History of Newcastle United F.C.

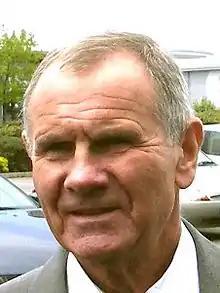
Arthur Cox

By the time peace was restored in 1945, Seymour was at the forefront of Newcastle's affairs, manager in all but name. He ensured that the Magpies possessed an entertaining eleven full of stars, a mix of home-grown talent like Jackie Milburn, Bobby Cowell and Ernie Taylor, as well as big signings in the shape of George Robledo, Bobby Mitchell, Joe Harvey, Len Shackleton and Frank Brennan.